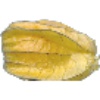
Label: Physalis with Husk 1